Chinese Communist Party

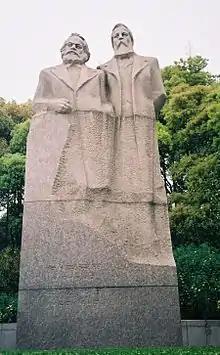
A monument dedicated to Karl Marx (left) and Friedrich Engels (right) in Shanghai

The core ideology of the party has evolved with each distinct generation of Chinese leadership. As both the CCP and the People's Liberation Army promote their members according to seniority, it is possible to discern distinct generations of Chinese leadership.